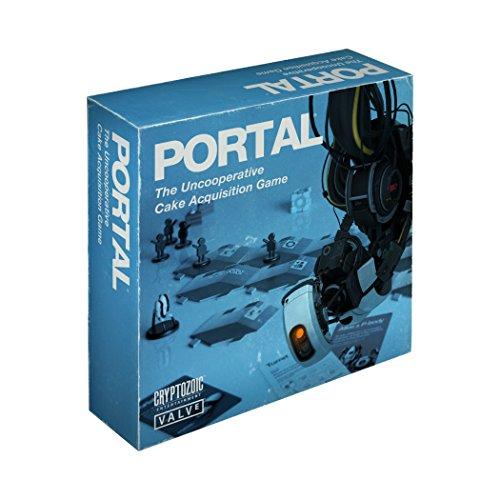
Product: Cryptozoic Entertainment Portal The Uncooperative Board Game
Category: Toys & Games | Games & Accessories | Board Games
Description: Includes miniatures of popular Portal game elements.
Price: $29.89
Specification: ProductDimensions:3x10.5x10.5inches|ItemWeight:1.94pounds|ShippingWeight:1.95pounds(Viewshippingratesandpolicies)|DomesticShipping:ItemcanbeshippedwithinU.S.|InternationalShipping:Thisitemisnoteligibleforinternationalshipping.LearnMore|ASIN:B00TVQ00BI|Itemmodelnumber:18236CZE|Manufacturerrecommendedage:15-16years